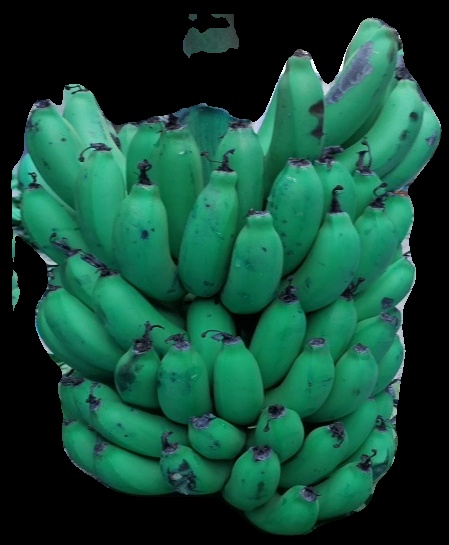
Variety: pachbale
Grade: grade2